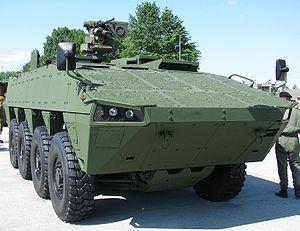
Le Patria AMV est un véhicule blindé modulaire, amphibie, à roues commercialisé par la société finlandaise Patria.